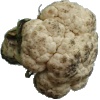
Label: Cauliflower 1